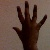
The image shows a hand gesture representing the number 5 in Indian Sign Language.